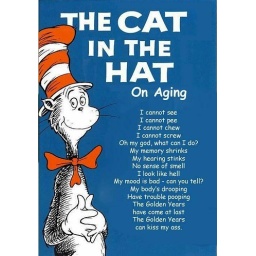
the cat in the hat on aging